Alejandro Valverde

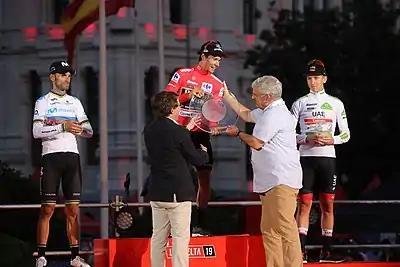
Valverde (left) on the podium at the 2019 Vuelta a Espana

Valverde was named in the start list for the Giro d'Italia, his first participation in the Italian race. Valverde rode a consistent race but struggled in the high mountains especially on the queen stage in the Dolomites where he lost more than three minutes. He fought back the very next day with a third place in the mountain time trial and managed to win his first Giro d'Italia stage the day after the rest day in Andalo, his 14th stage win over the three Grand Tours. He secured his spot on the podium by outclimbing Steven Kruijswijk on the very last mountain stage and finished third overall, becoming only the 16th cyclist to finish on the podium in each of the three Grand Tours.